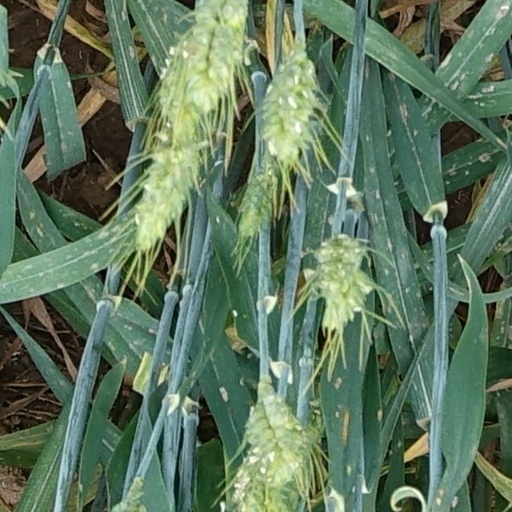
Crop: wheat